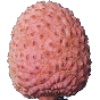
Label: lychee